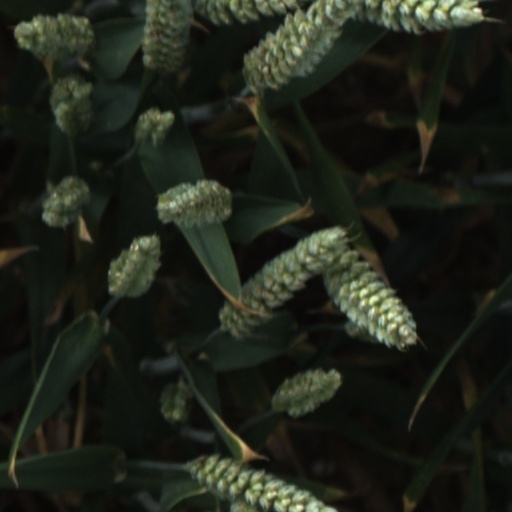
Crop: wheat